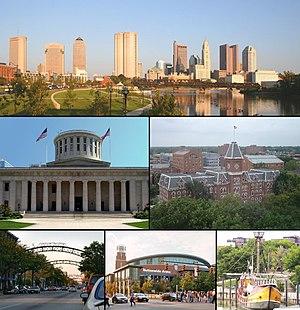
La ville de Columbus est la capitale de l'État de l'Ohio, aux États-Unis, à la confluence des rivières Scioto et Olentangy. C'est la ville la plus peuplée de l'Ohio avec une population de 892 533 habitants et l'une des plus importantes de la région du Midwest. On estime que son agglomération comporte 1 836 911 habitants, ce qui la place derrière Cleveland et Cincinnati, les deux plus grandes aires urbaines de l'État.